Durgapur, Angul

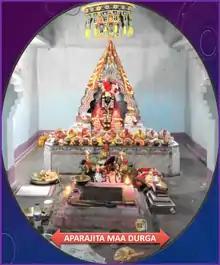

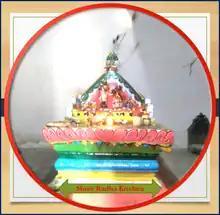

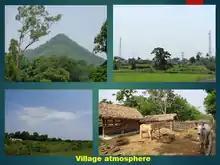
Village atmosphere of Durgapur

The population of the village is around 4,500 including 3,243 voters (male and female), children and youth mass of below eighteen ages within it. According to "Gram Panchayat Election 2022" there are 3,243 voters in the village; including 1,677 male voters and 1,566 female voters to saturate the population.